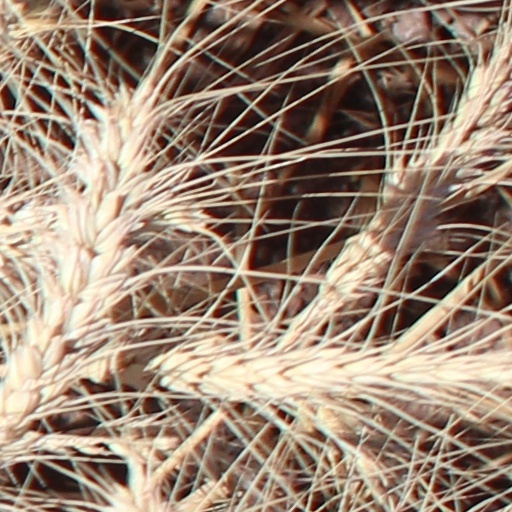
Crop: wheat